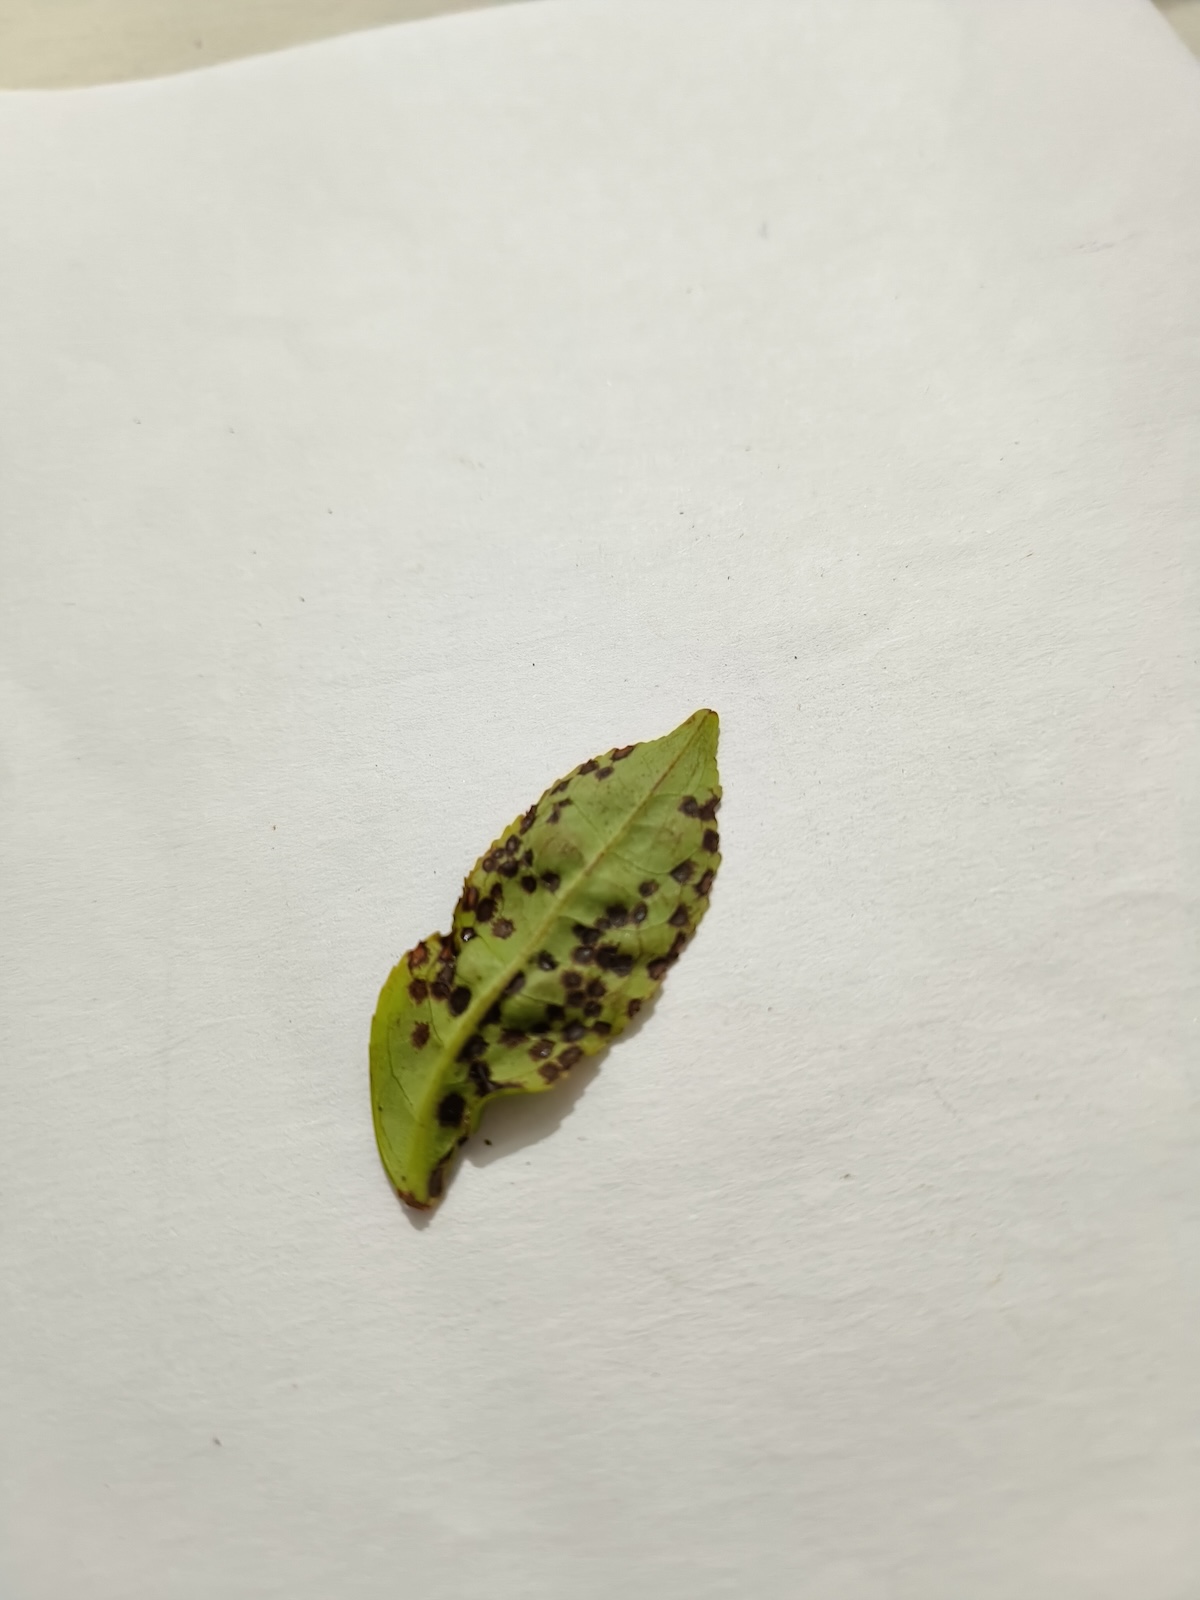
Label: Helopeltis